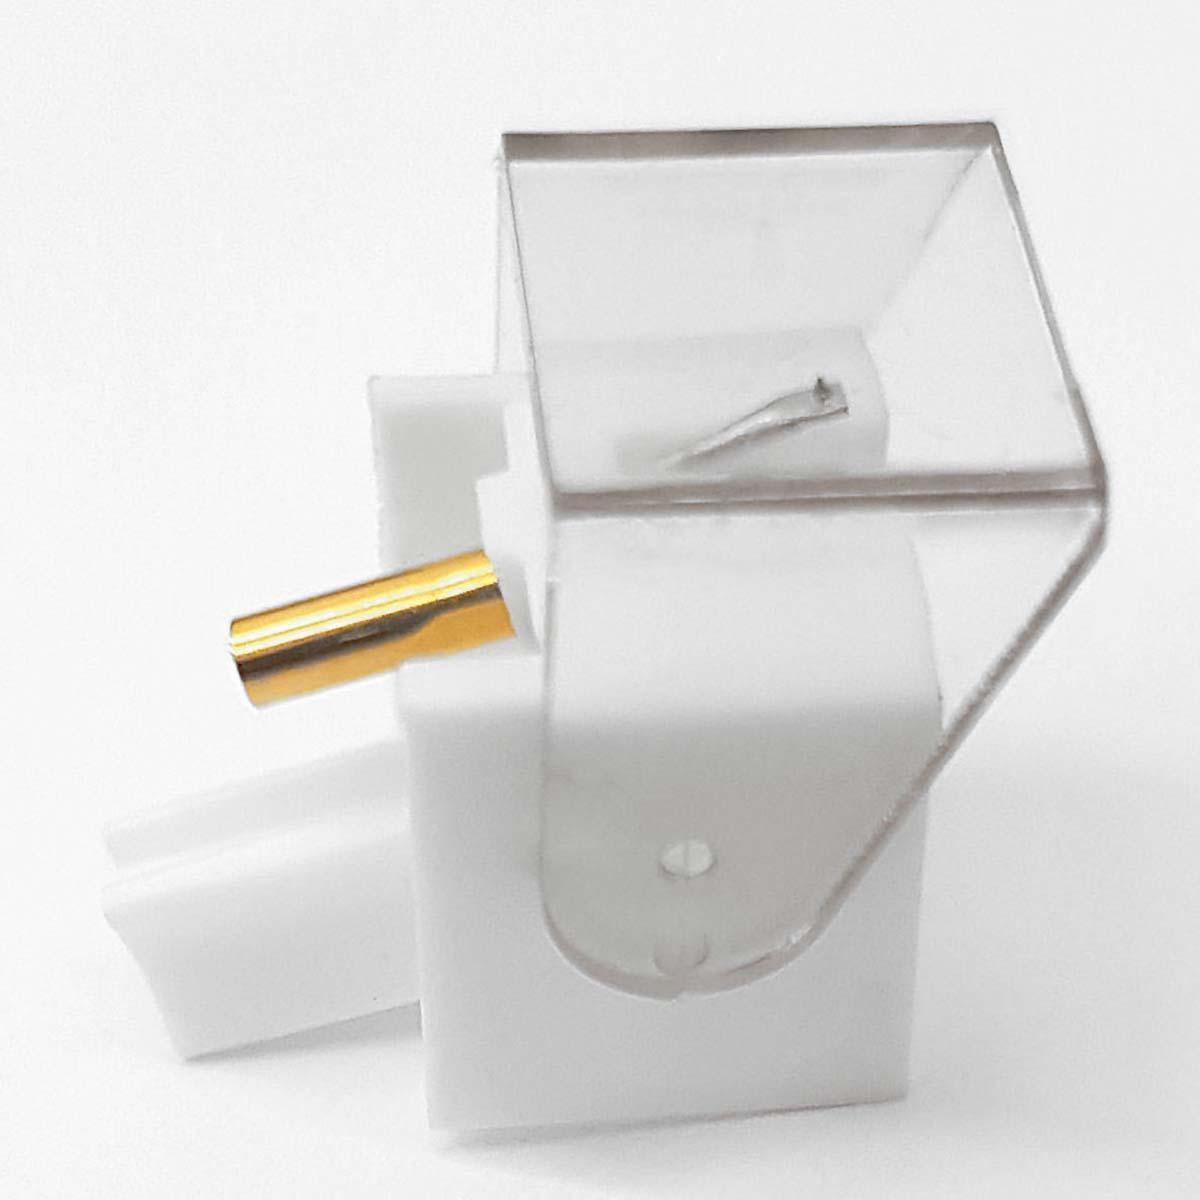
Turntable Stylus Ortofon n15 univ.
Replacement turntable needle for ORTOFON N15 UNIV.
Brand: Nedis
Category: Electronics > Audio > Audio Accessories > Turntable Accessories > Replacement Needles